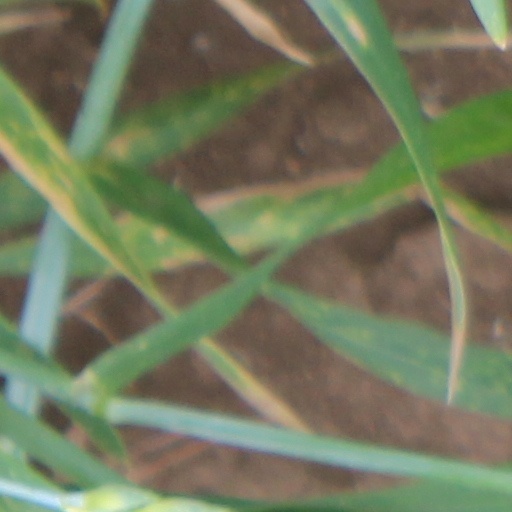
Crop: wheat